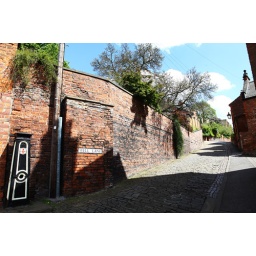
Well Lane. The black and white structure in the bottom left is a water hand pump.